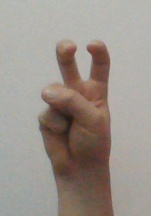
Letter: toot